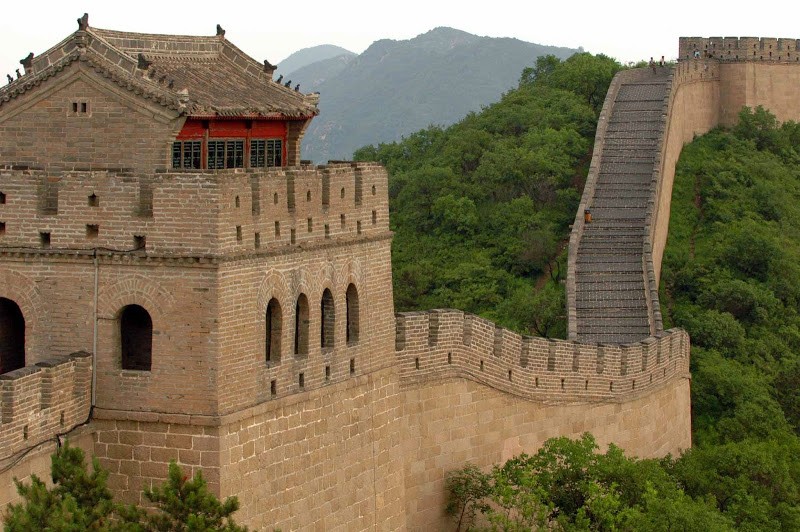
Landmark: Great Wall of China